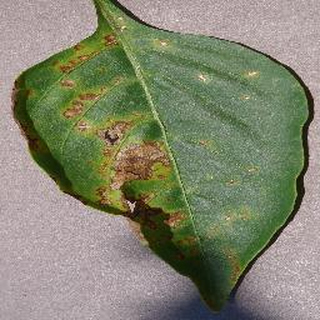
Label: bell_pepper_bacterial_spot